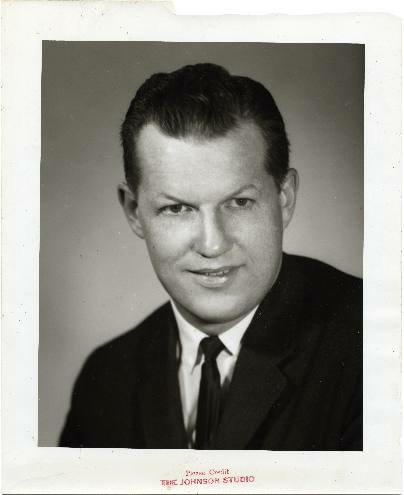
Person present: Yes